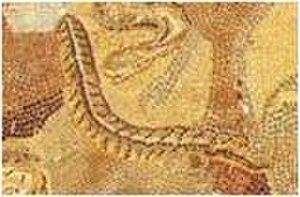
Détail du secteur 7
La mosaïque du Nil de Palestrina, aussi appelée mosaïque nilotique de Palestrina ou de Préneste, ancien nom de Palestrina, ou encore mosaïque Barberini, est une mosaïque de pavement de la fin de l'époque hellénistique qui représente le cours du Nil, de l'Éthiopie à la mer Méditerranée. Elle faisait partie d'une grotte-sanctuaire classique de Palestrina, en Italie. Elle mesure 5,85 mètres de large et 4,31 mètres de haut et fournit le seul aperçu de la fascination que l'exotisme de l'Égypte exerçait sur les Romains au Iᵉʳ siècle av. J.-C. ; c'est une ancienne manifestation du rôle de l'Égypte ancienne dans l'imaginaire occidental et un exemple du genre du « paysage nilotique », qui a une longue histoire iconographique en Égypte et dans les civilisations égéennes.